Ugarit

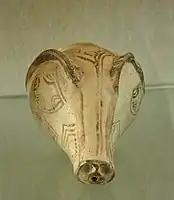
Mycenaean ceramic imported to Ugarit, 14th–13th century BC.

By excavating the highest levels of the city's ruins, archaeologists have studied various attributes of Ugaritic civilization just before their destruction and compared artifacts with those of nearby cultures to help establish dates. Ugarit contained many caches of cuneiform tablets inside of libraries that contained a wealth of valuable information. The destruction levels of the ruin contained Late Helladic IIIB pottery ware, but no LH IIIC (see Mycenaean period). Therefore, the date of the destruction of Ugarit is crucial for the dating of the LH IIIC phase in mainland Greece. Since an Egyptian sword bearing the name of pharaoh Merneptah was found in the destruction levels, 1190 BC was taken as the date for the beginning of the LH IIIC. A cuneiform tablet found in 1986 shows that Ugarit was destroyed sometime after the death of Merneptah (1203 BC). It is generally agreed that Ugarit had already been destroyed by the eighth year of Ramesses III (1178 BC). Recent radiocarbon work, combined with other historical dates and the eclipse of January 21, 1192, indicates a destruction date between 1192 and 1190 BC. Bay, an official of the Egyptian queen Twosret, in a tablet (RS 86.2230) found at Ras Shamra, was in communication with Ammurapi, the last ruler of Ugarit. Bay was in office from approximately 1194–1190 BC. This sets an upper limit on the destruction date of Ugarit. It is important to remember that the chronology of the ancient Near East and that of the ancient Egypt are not yet perfectly synchronized.